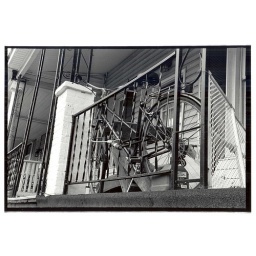
Didn't really come across in this print, but I was trying to capture a rusty bike at a cool angle